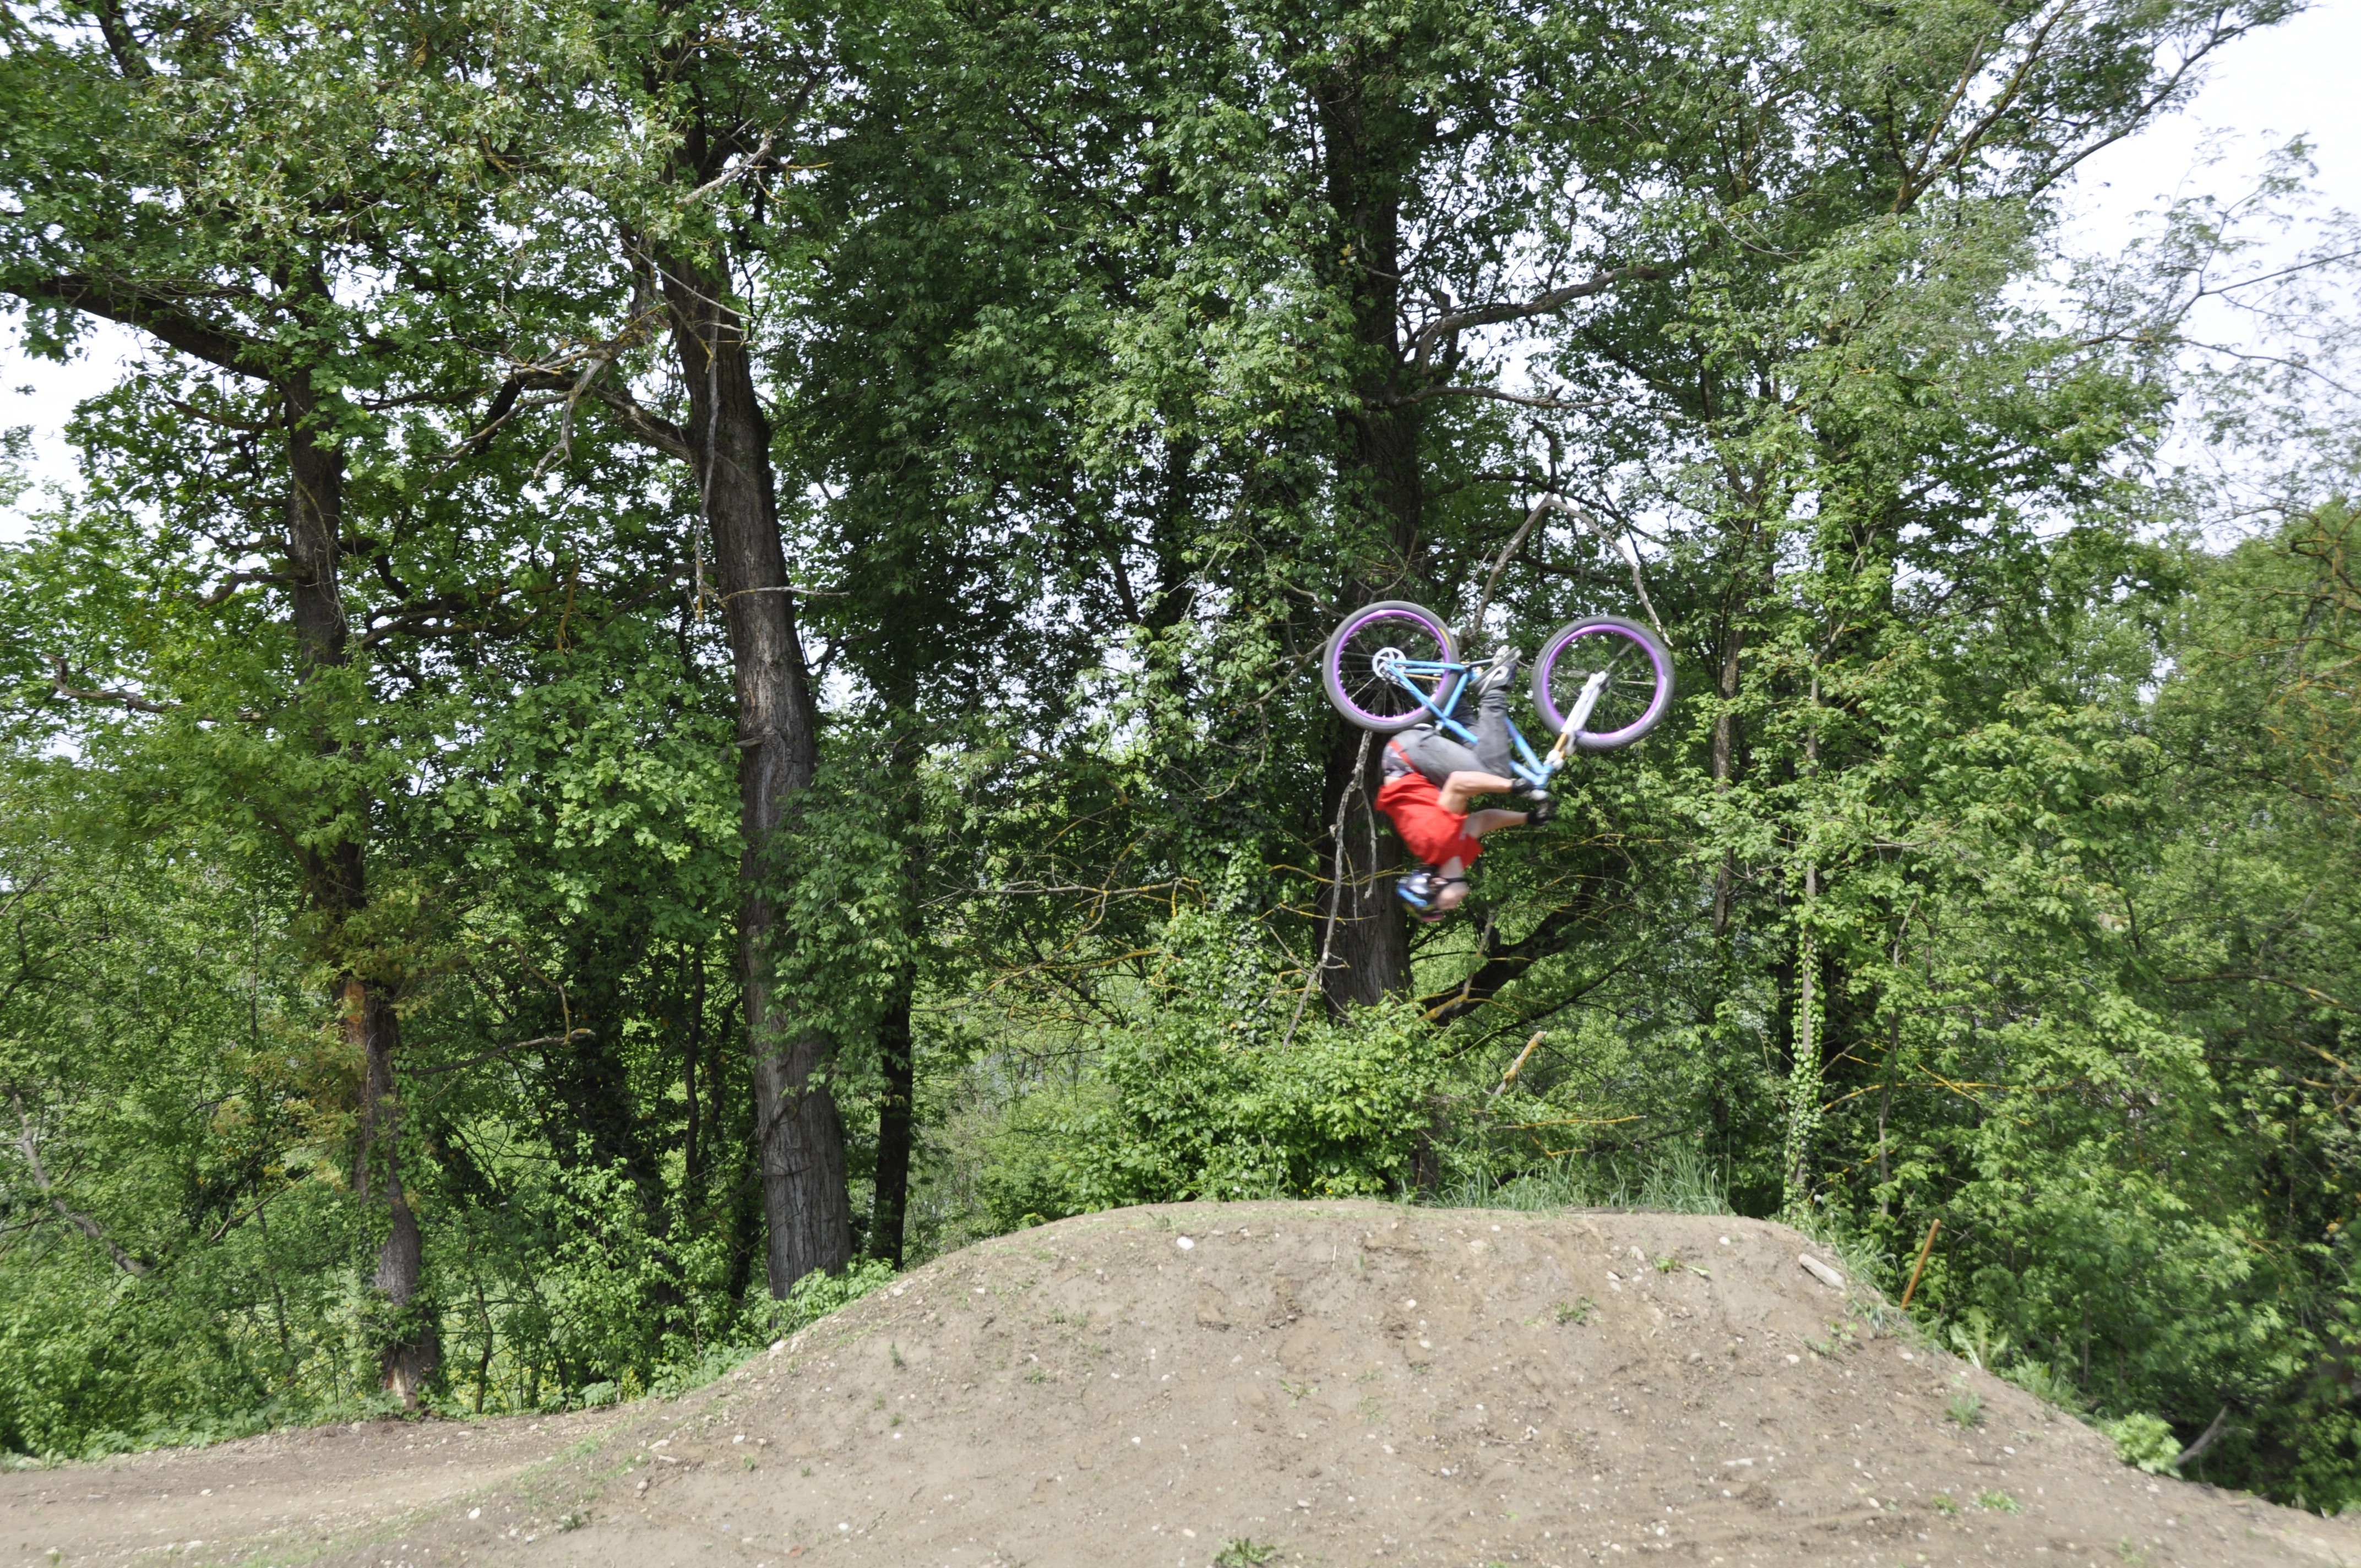
trail, sport, bicycle, jump, vehicle, extreme sport, mountain bike, fun, sports, racing, freeride, cyclists, acrobatic, mountain biking, somersault, cycle sport, downhill mountain biking, bicycle motocross